Brandon Thomas (playwright)

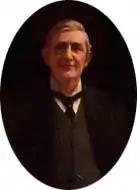
Painting of Thomas

Thomas was born in Mount Pleasant, Liverpool, the eldest of the three children of Walter Thomas (d. 1878), a bootseller, and his wife, Hannah, "née" Morris. He was educated at the Liverpool Institute and later at a private school in Prescot, Lancashire. At the age of 14, he enlisted in the Royal Marines but was bought out after six weeks and apprenticed to a shipbuilder. He learned bookkeeping and became a clerk with local Liverpool timber merchants, until 1875, when he took a similar post in Hull, where his family was by then living.